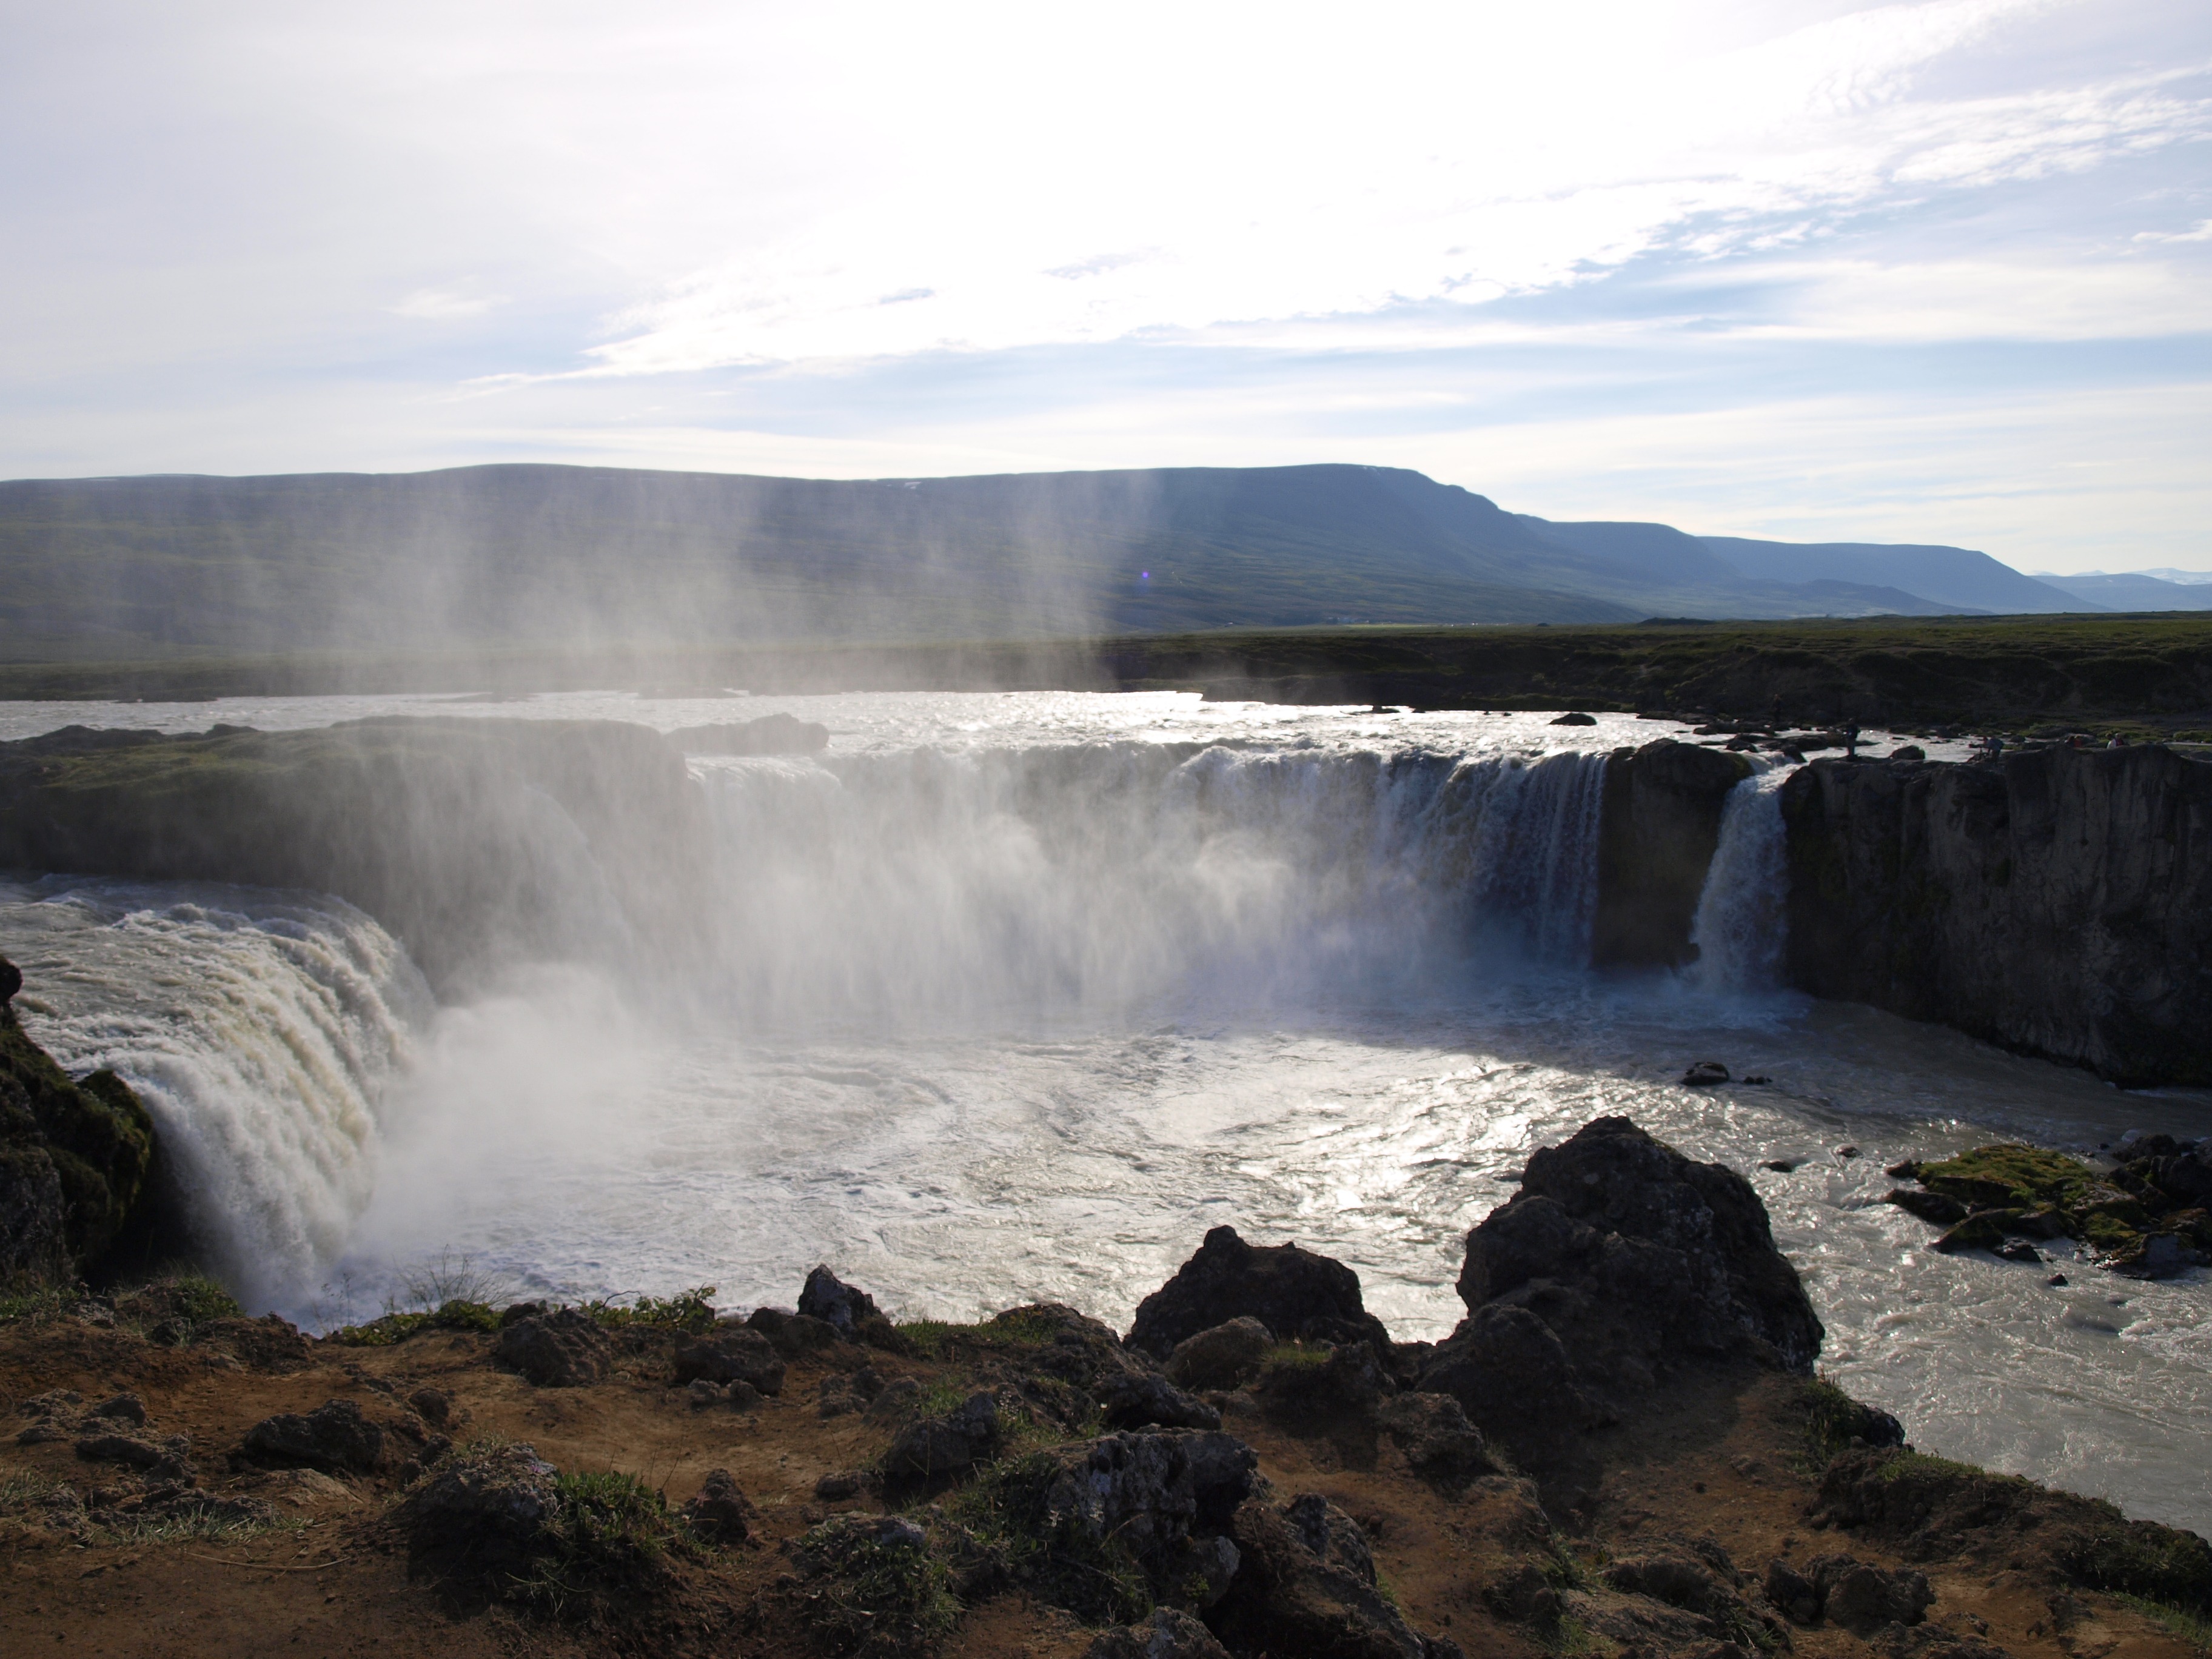
landscape, sea, coast, water, rock, waterfall, wave, river, iceland, terrain, body of water, mood, water feature, atmospheric phenomenon